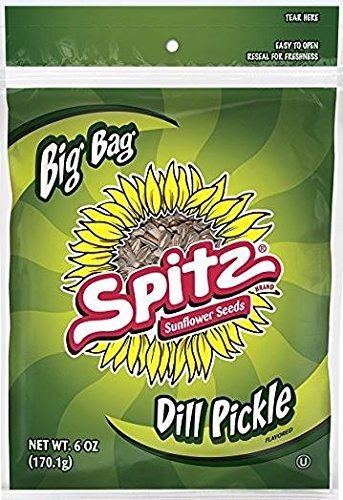
Item Name: Spitz Dill Pickle Sunflower Seeds, 6 - Ounce (Pack of 9)
Value: 9.0
Unit: Ounce

Price: 30.99